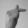
ASL letter: T